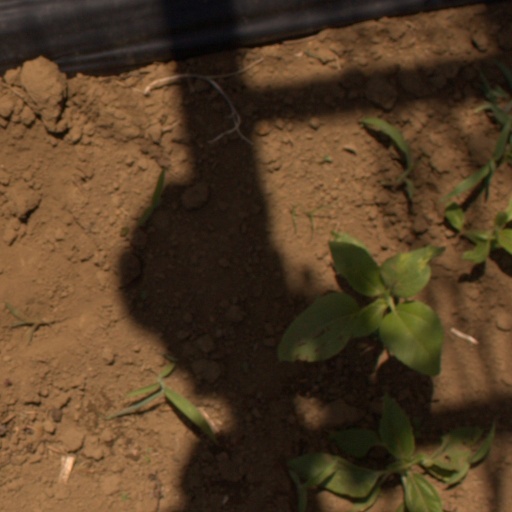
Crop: Jerusalem artichoke